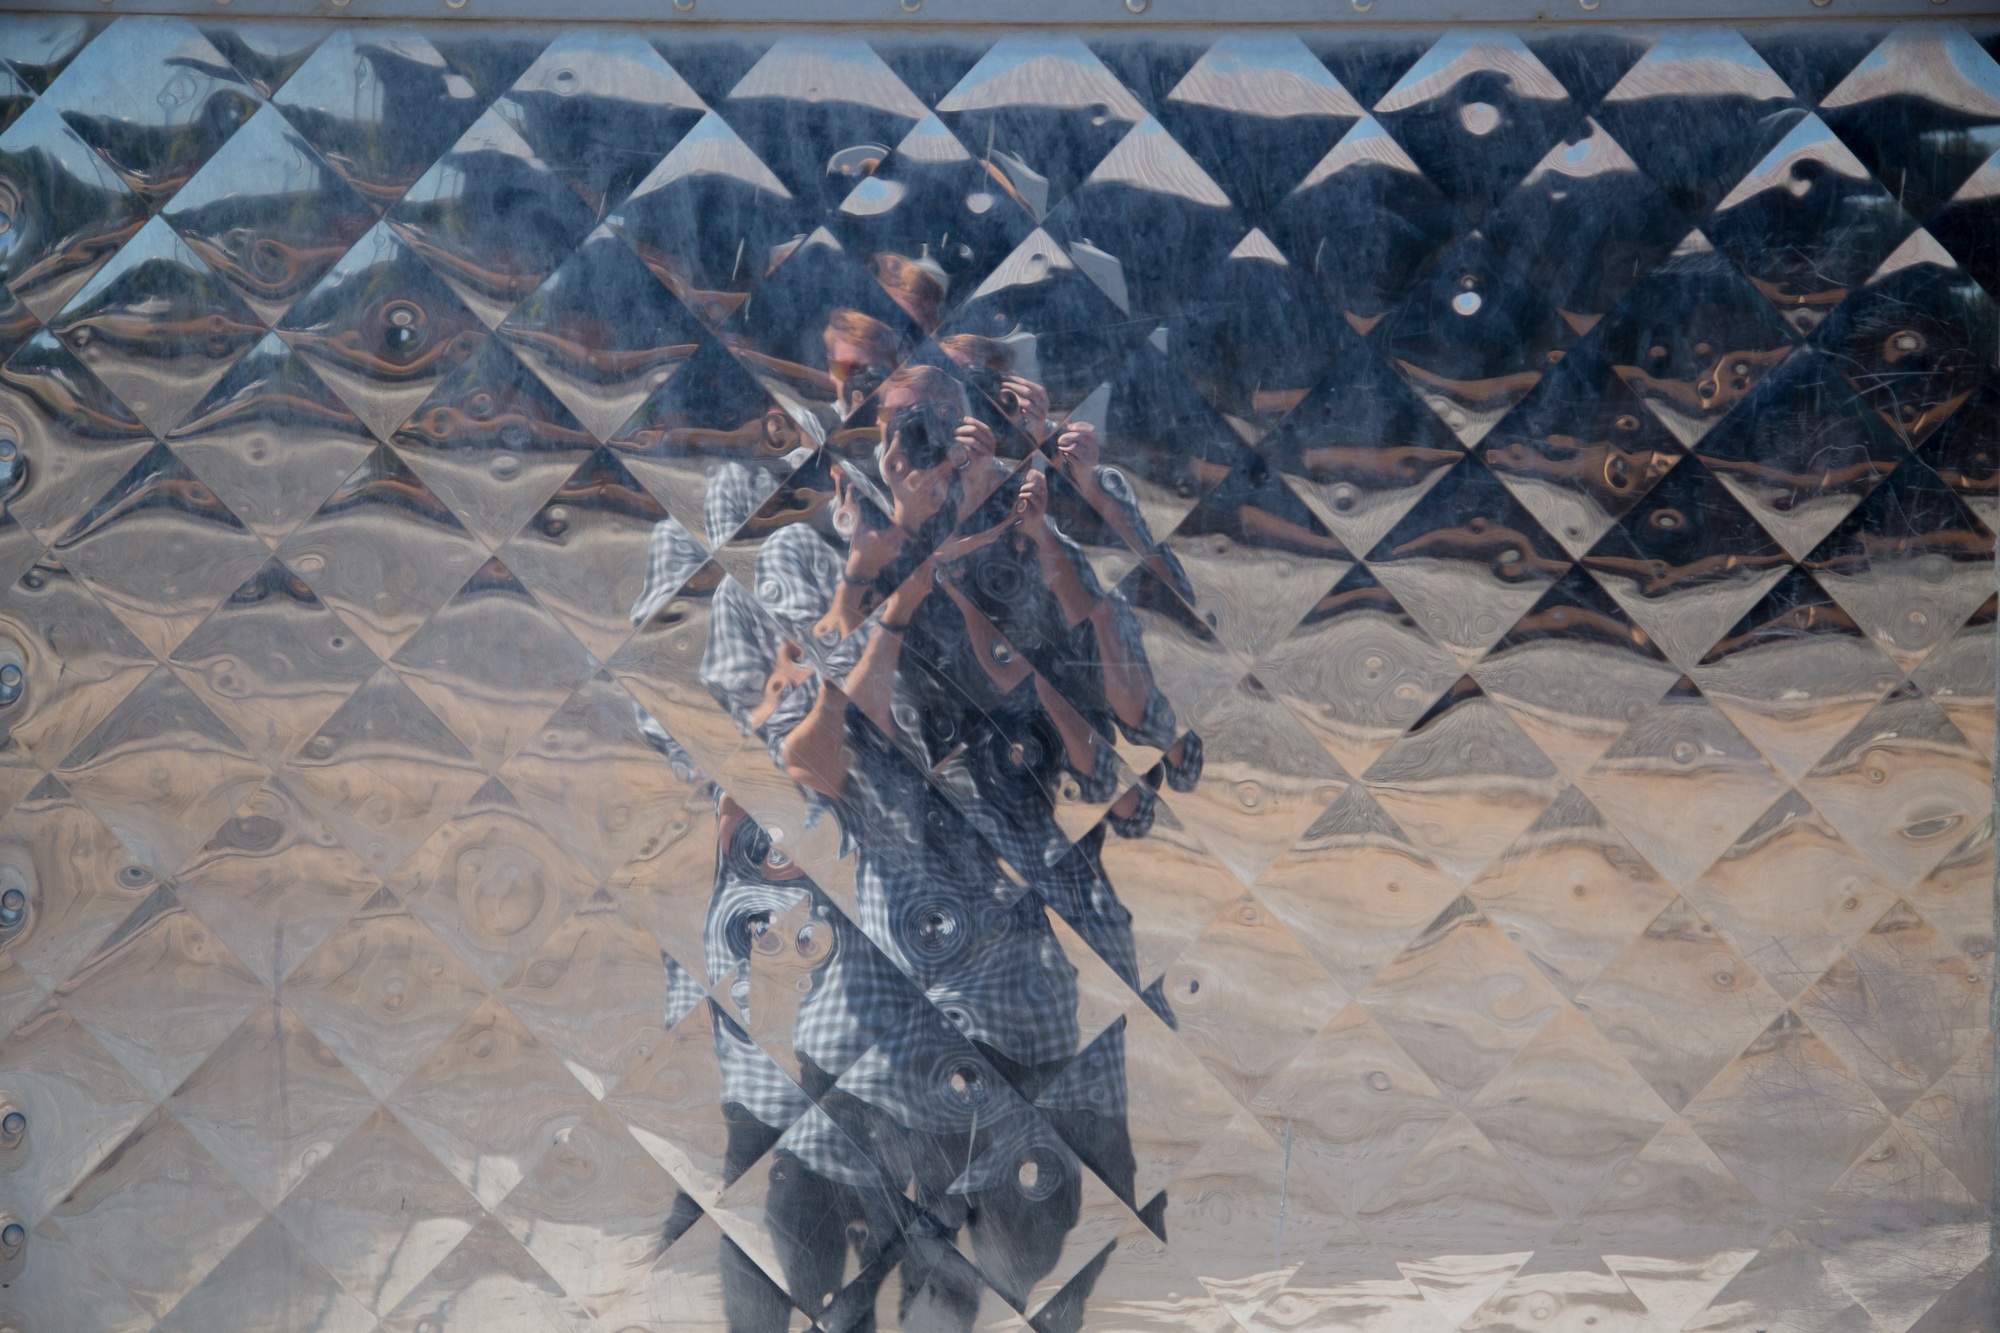
refraction, pattern, geometric, reflection, fractured, distortion, material, art, mosaic, flooring